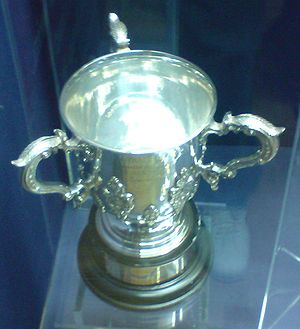
League Cup
Football League Cup-pokalen
Football League Cup er en engelsk fodboldturnering, der arrangeres af The Football League. Turneringen har deltagelse af de 92 hold i The Football League og Premier League. Vinderne af turneringen kvalificerer sig til UEFA Europa League, såfremt de ikke allerede har kvalificeret sig til europæisk fodbold på anden vis. Taberen af finalen kvalificerer sig ikke til europæisk fodbold, så hvis vinderen kvalificerer sig til anden vis, så går det ledige plads i UEFA Europa League til det bedst placerede hold i Premier League, der ikke havde kvalificeret sig til Europa Cup'en.